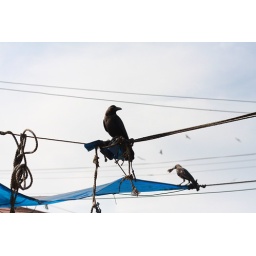
Birds above the fish market